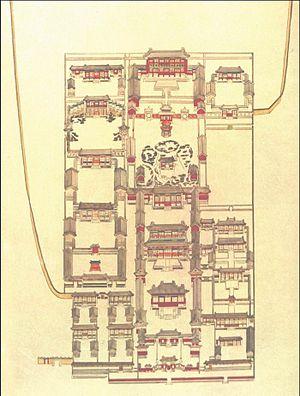
Le Temple Wanshou est un temple bouddhiste situé à Pékin en Chine. Il accueille également le Musée d'art de Pékin.